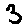
Label: 3